Resistor–transistor logic

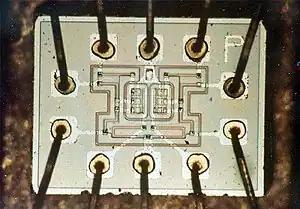
Photograph of the dual 3-input NOR gate chip used to build the Apollo Guidance Computer. Connections (clockwise from top center) ground, inputs (3), output, power (V), output, inputs (3). The six transistors (two groups of three) are in the center. The thin wires from the terminals to the transistors are resistors.

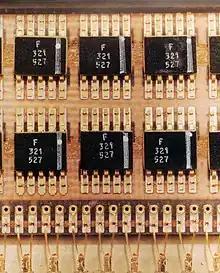
Flatpack RTL NOR gate integrated circuits in the Apollo guidance computer

The limitations of the one-transistor RTL NOR gate are overcome by the multi-transistor RTL implementation. It consists of a set of parallel-connected transistor switches driven by the logic inputs (see the figure on the right). In this configuration, the inputs are completely separated and the number of inputs is limited only by the small leakage current of the cut-off transistors at output logical "1". The same idea was used later for building DCTL, ECL, some TTL (7450, 7460), NMOS and CMOS gates.